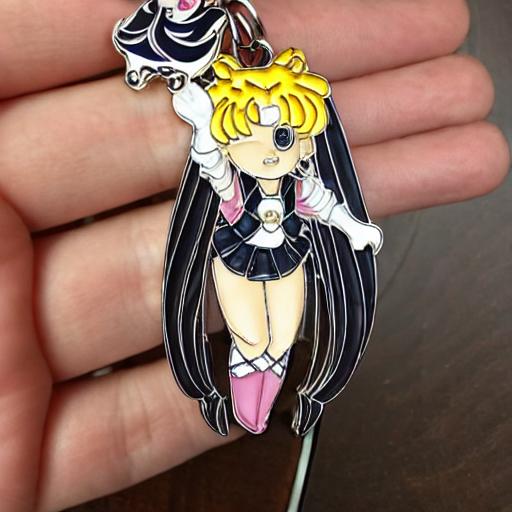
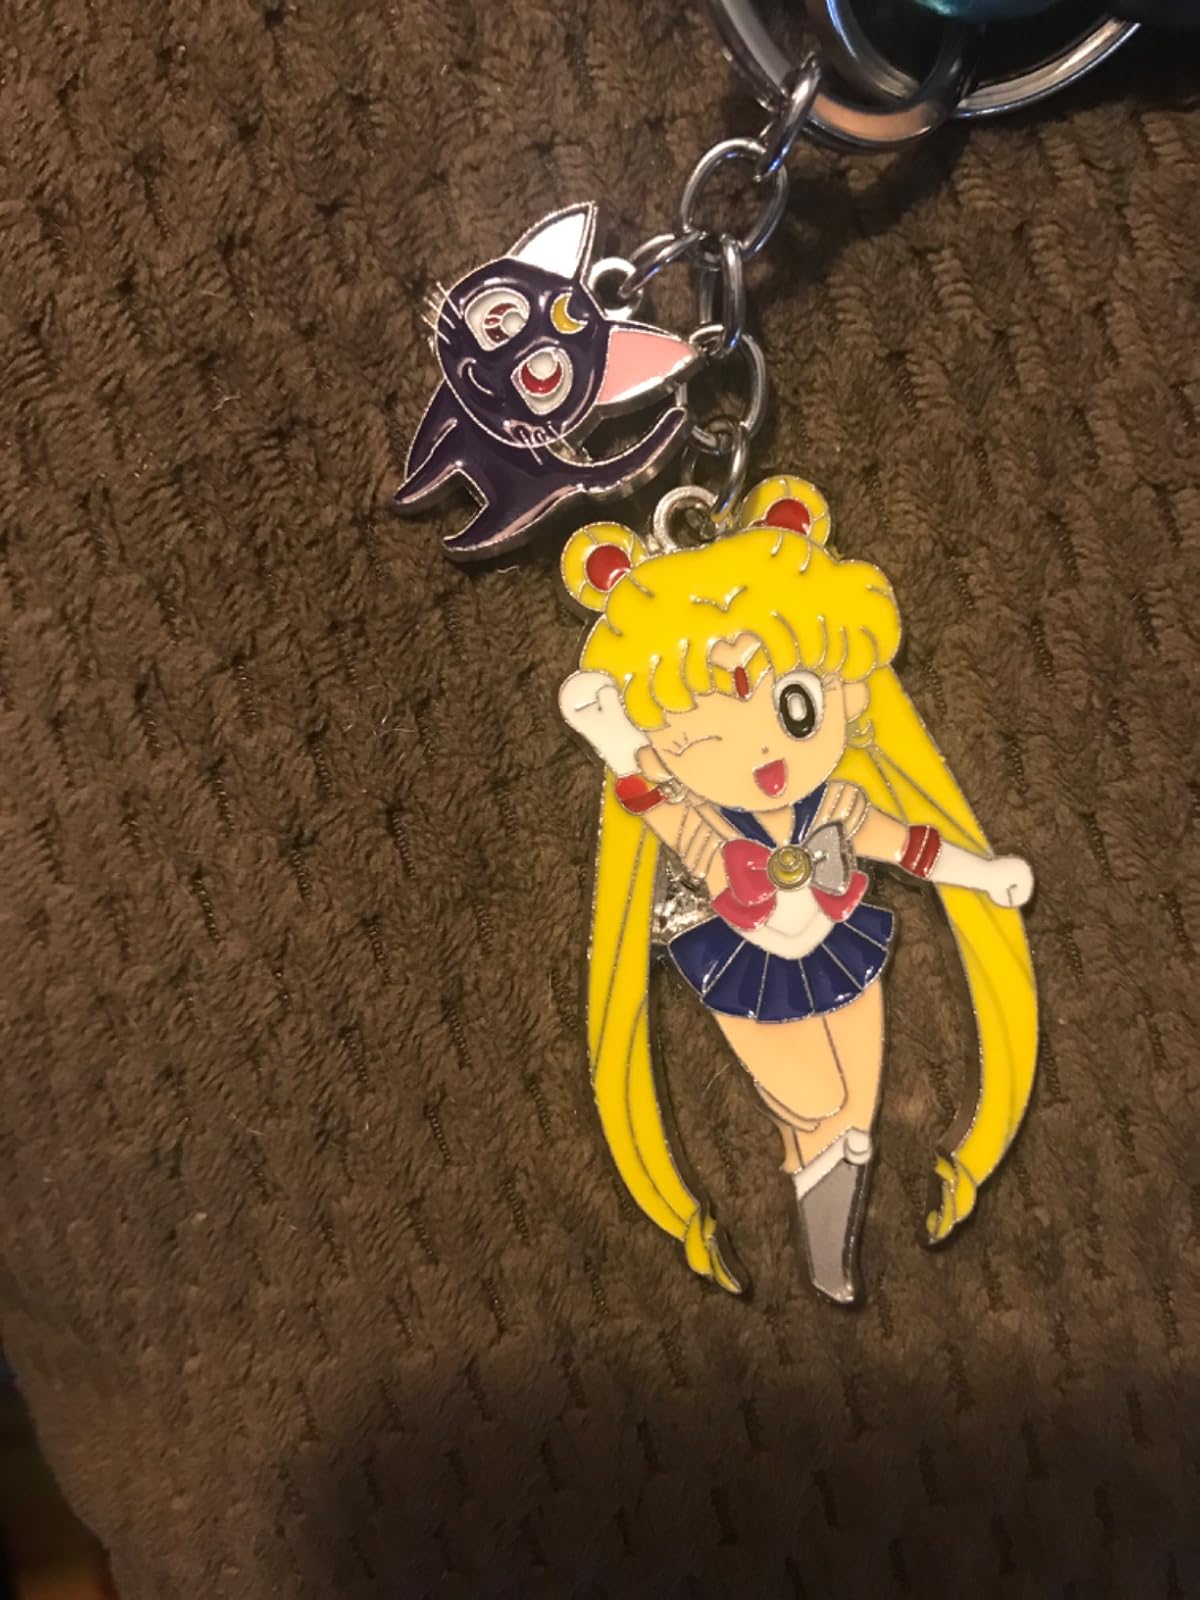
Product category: accessories_keychain
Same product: no